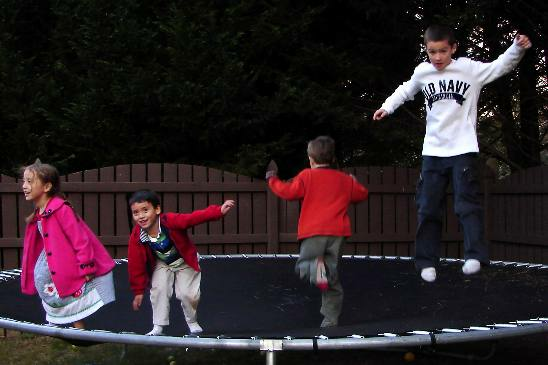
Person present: Yes